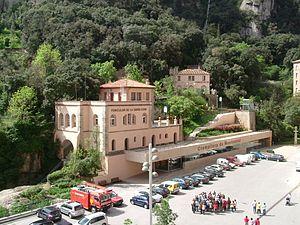
Le funiculaire de la Santa Cova est l'un des funiculaires de Montserrat conjointement avec le crémaillère de Montserrat et le funiculaire de Sant Joan. Le funiculaire de la Santa Cova a été inauguré en 1929. En 2001, deux véhicules modernes similaires à ceux du funiculaire de Sant Joan ont été installés, avec un toit panoramique. Ce funiculaire sert à relier l'abbaye de Montserrat au chemin de la Santa Cova, un des lieux de pèlerinage de la montagne.